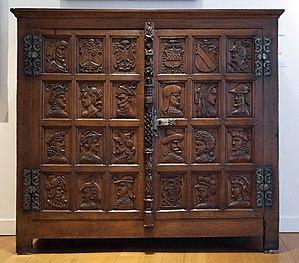
Le Grand Curtius est un ensemble muséal situé à Liège en Belgique inauguré en 2009. Il regroupe les collections de plusieurs musées liégeois : le musée Curtius, le musée d'art religieux et d'art mosan, le musée d'armes et le musée du verre ainsi que l'ancienne collection d’égyptologie de l'université de Liège.